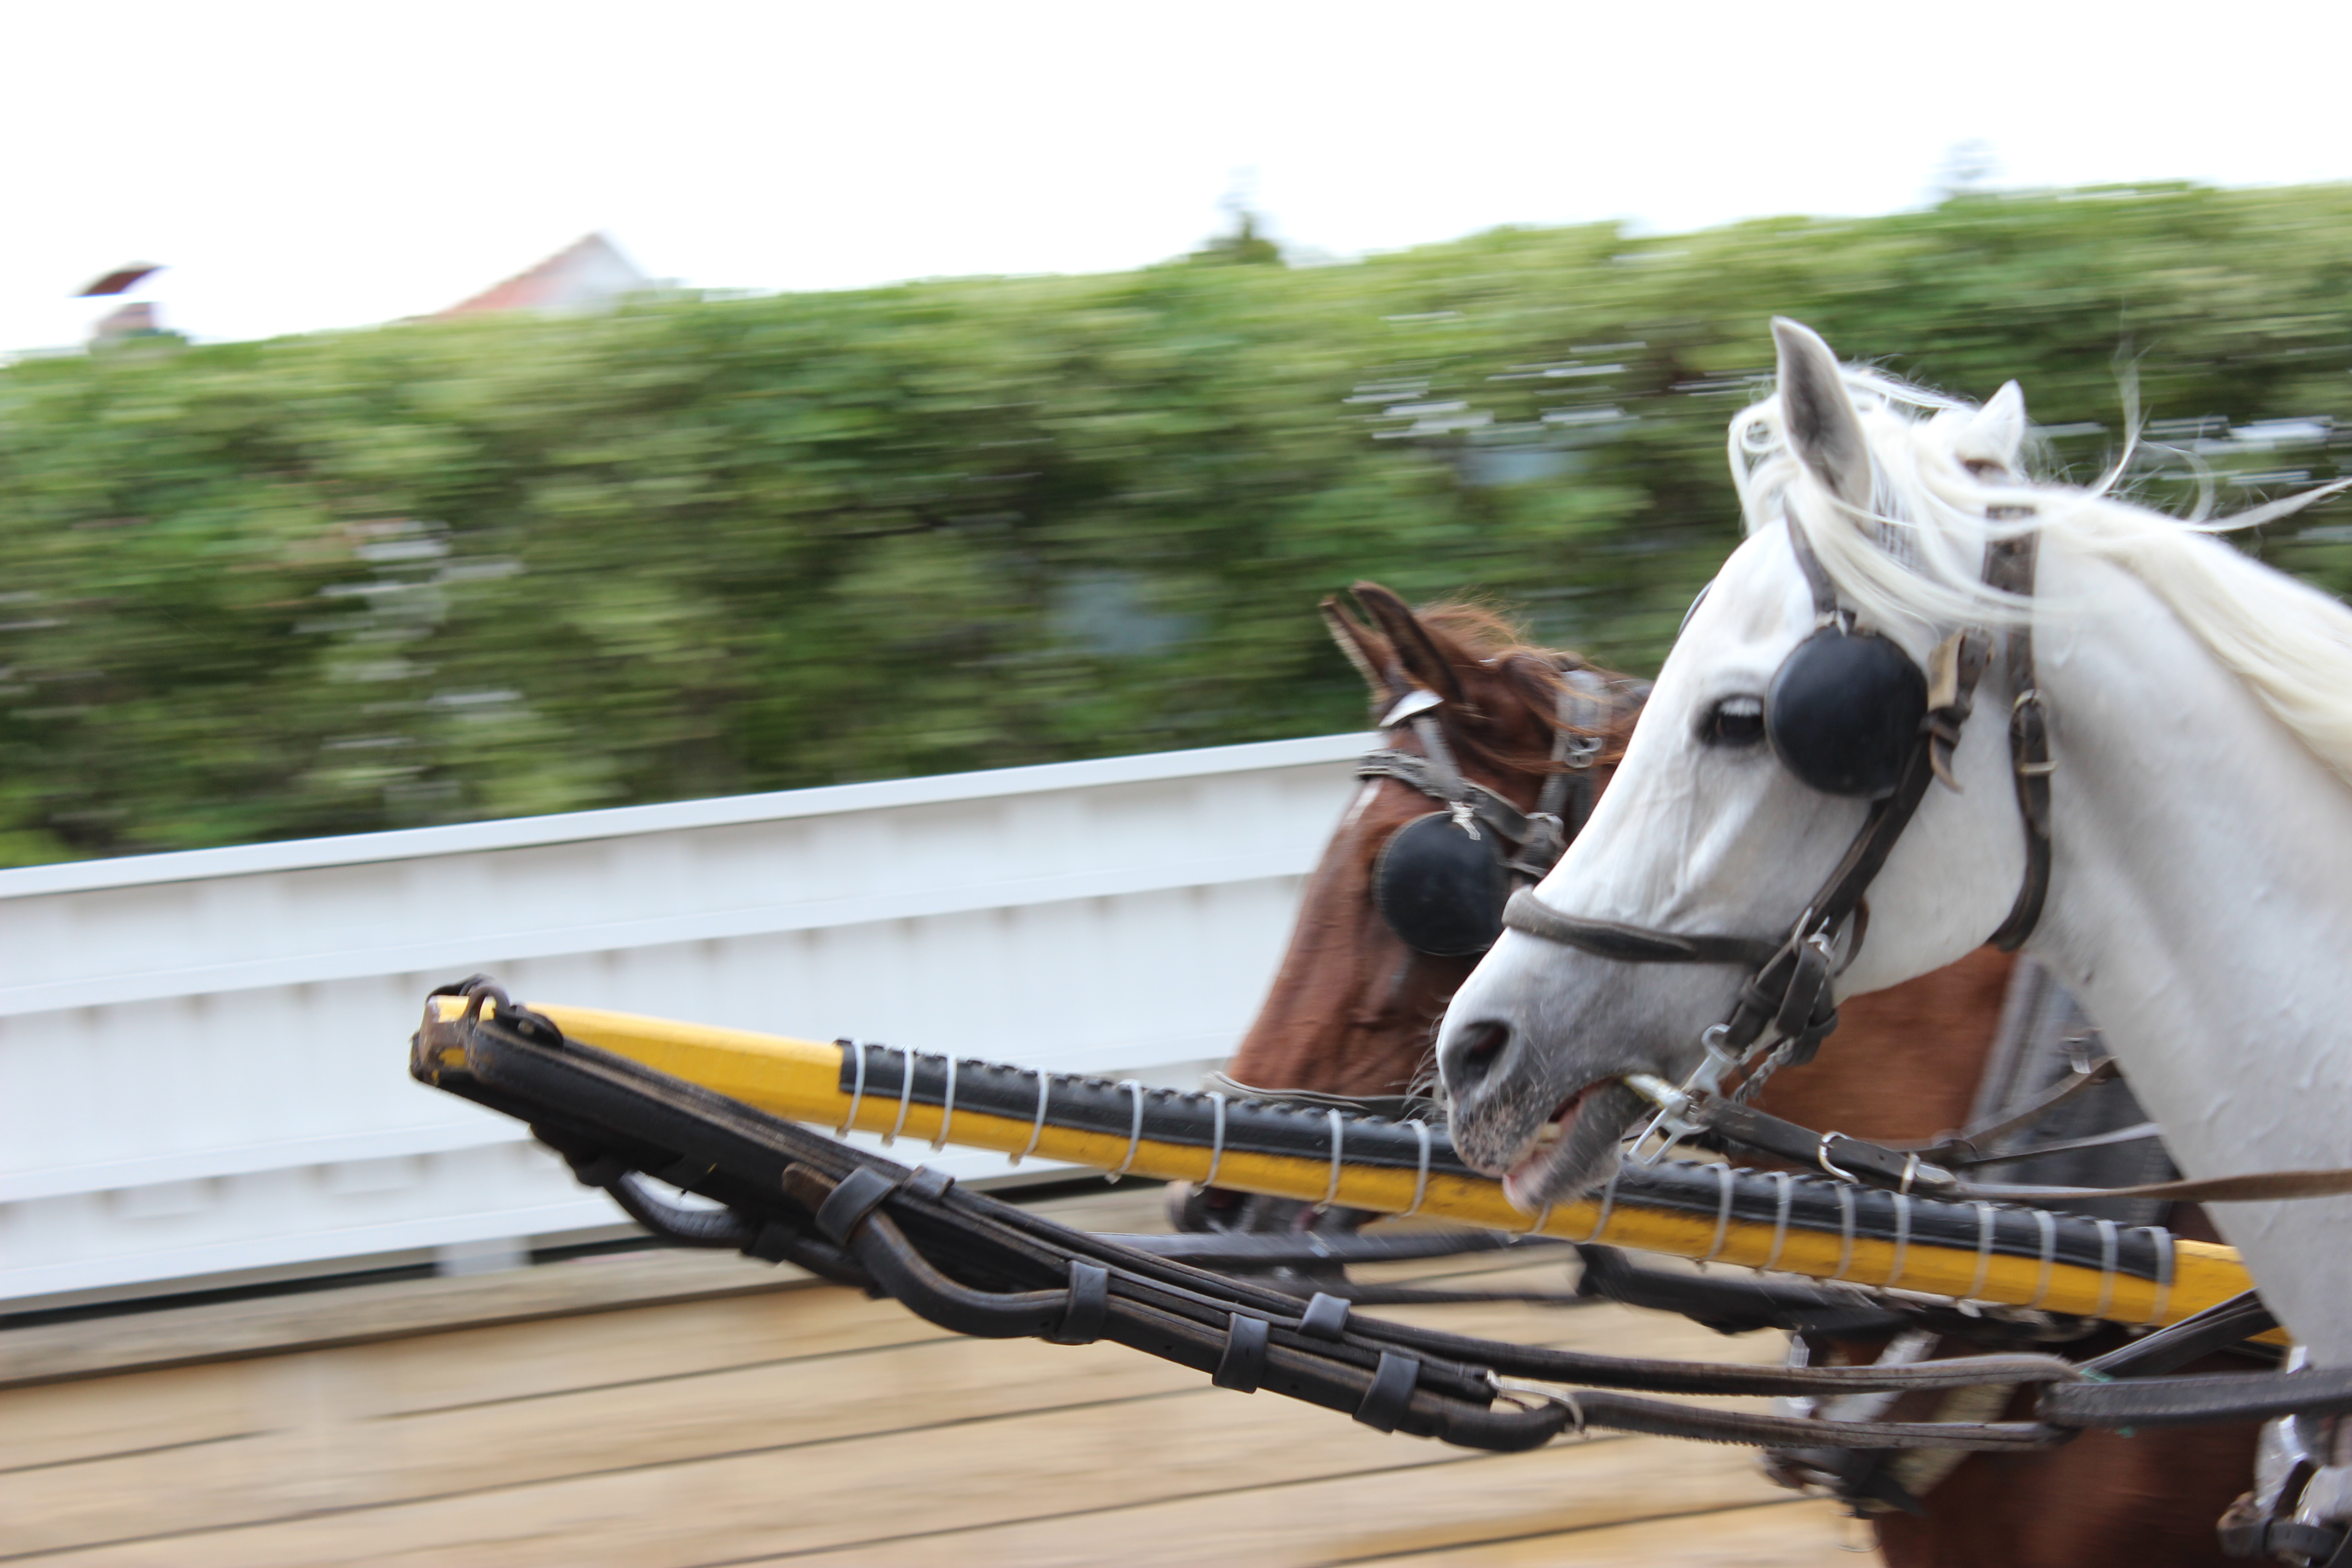
horses, horse, rein, bridle, halter, horse tack, horse harness, vehicle, stallion, snout, mane, mare, horse supplies, pack animal